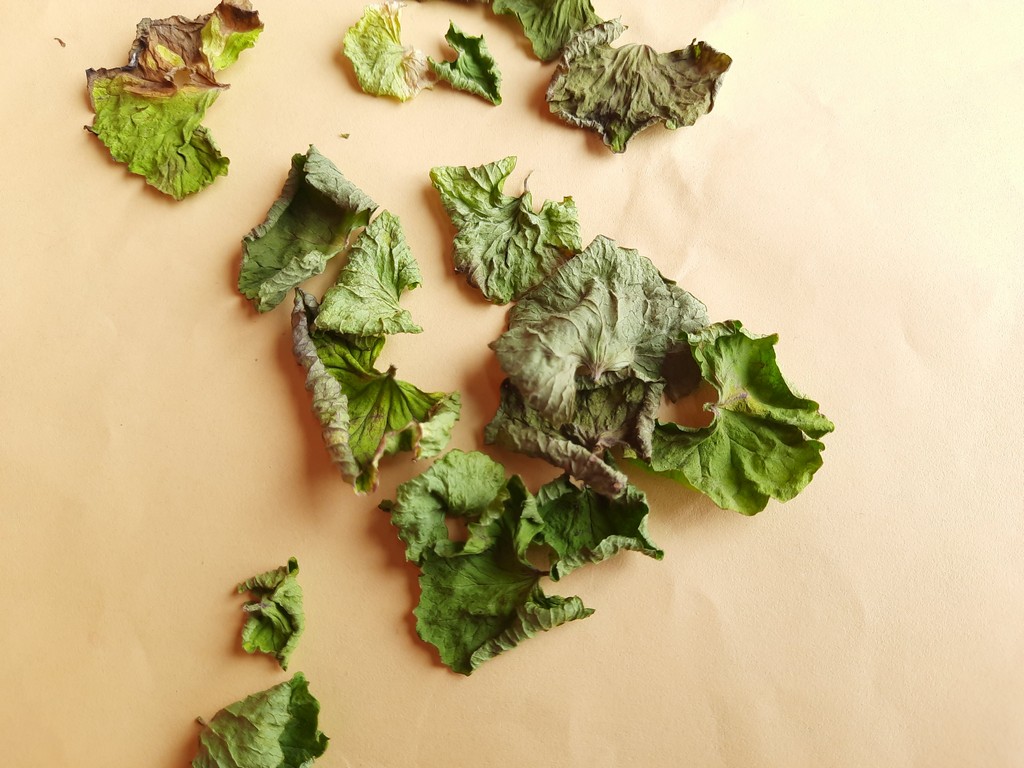
Label: Dried